Byans-sur-Doubs

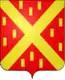
The main street and the church

Byans-sur-Doubs (literally "Byans on Doubs") is a commune in the Doubs department in the Bourgogne-Franche-Comté region in eastern France.